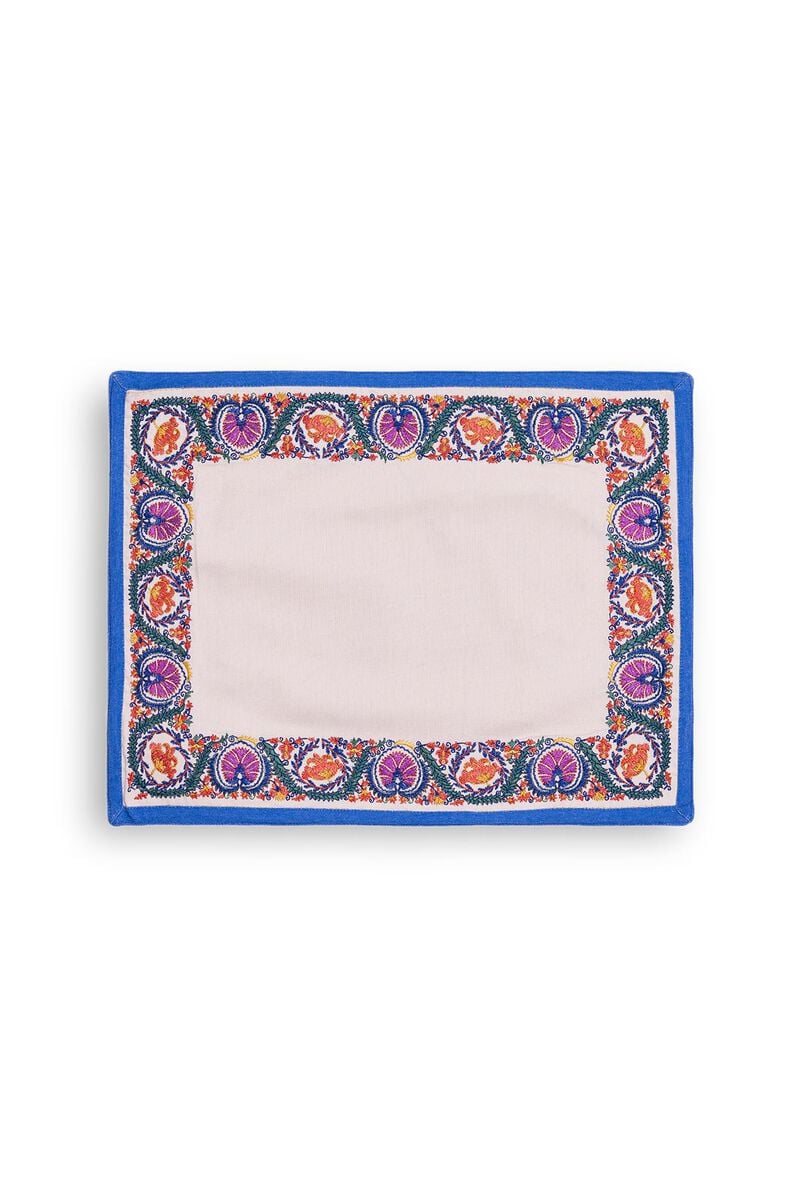
blue paisley place mat